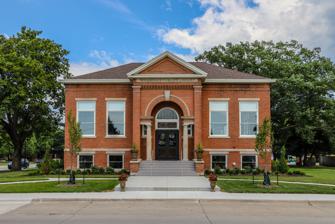
Building: Indianola Carnegie Library
Country: United States of America
Year built: 1904
United States historic place Indianola Carnegie Library U.S. National Register of Historic Places Show map of Iowa Show map of the United States Location 106 W. Boston Ave. Indianola, Iowa Coordinates 41°21′45.4″N 93°33′43.1″W / 41.362611°N 93.561972°W / 41.362611; -93.561972 Area less than one acre Built 1904 Built by G.W. James Architect Beymer & Keith Architectural style Classical Revival NRHP reference No. 100001568 Added to NRHP September 5, 2017 The Indianola Carnegie Library is a historic building located in Indianola, Iowa , United States. In November 1902 the local library board submitted a grant application to Andrew Carnegie so they could build a new building. The $10,000 grant was approved on January 13, 1903, and $2,000 was added at a later date. The Indianola City Council agreed to allocate $1,000 a year toward its upkeep. They also bought two lots at the corner of Buxton and Boston. One of the lots was owned by the family of Hannah Babb, the city librarian. Local architect Frederick W. Keith designed the brick Neoclassical structure, and it was built by G.W. James. The library eventually outgrew the building and it was replaced in 1984. The Des Moines Metro Opera has their offices in the old Carnegie building. It was listed on the National Register of Historic Places in 2017. References